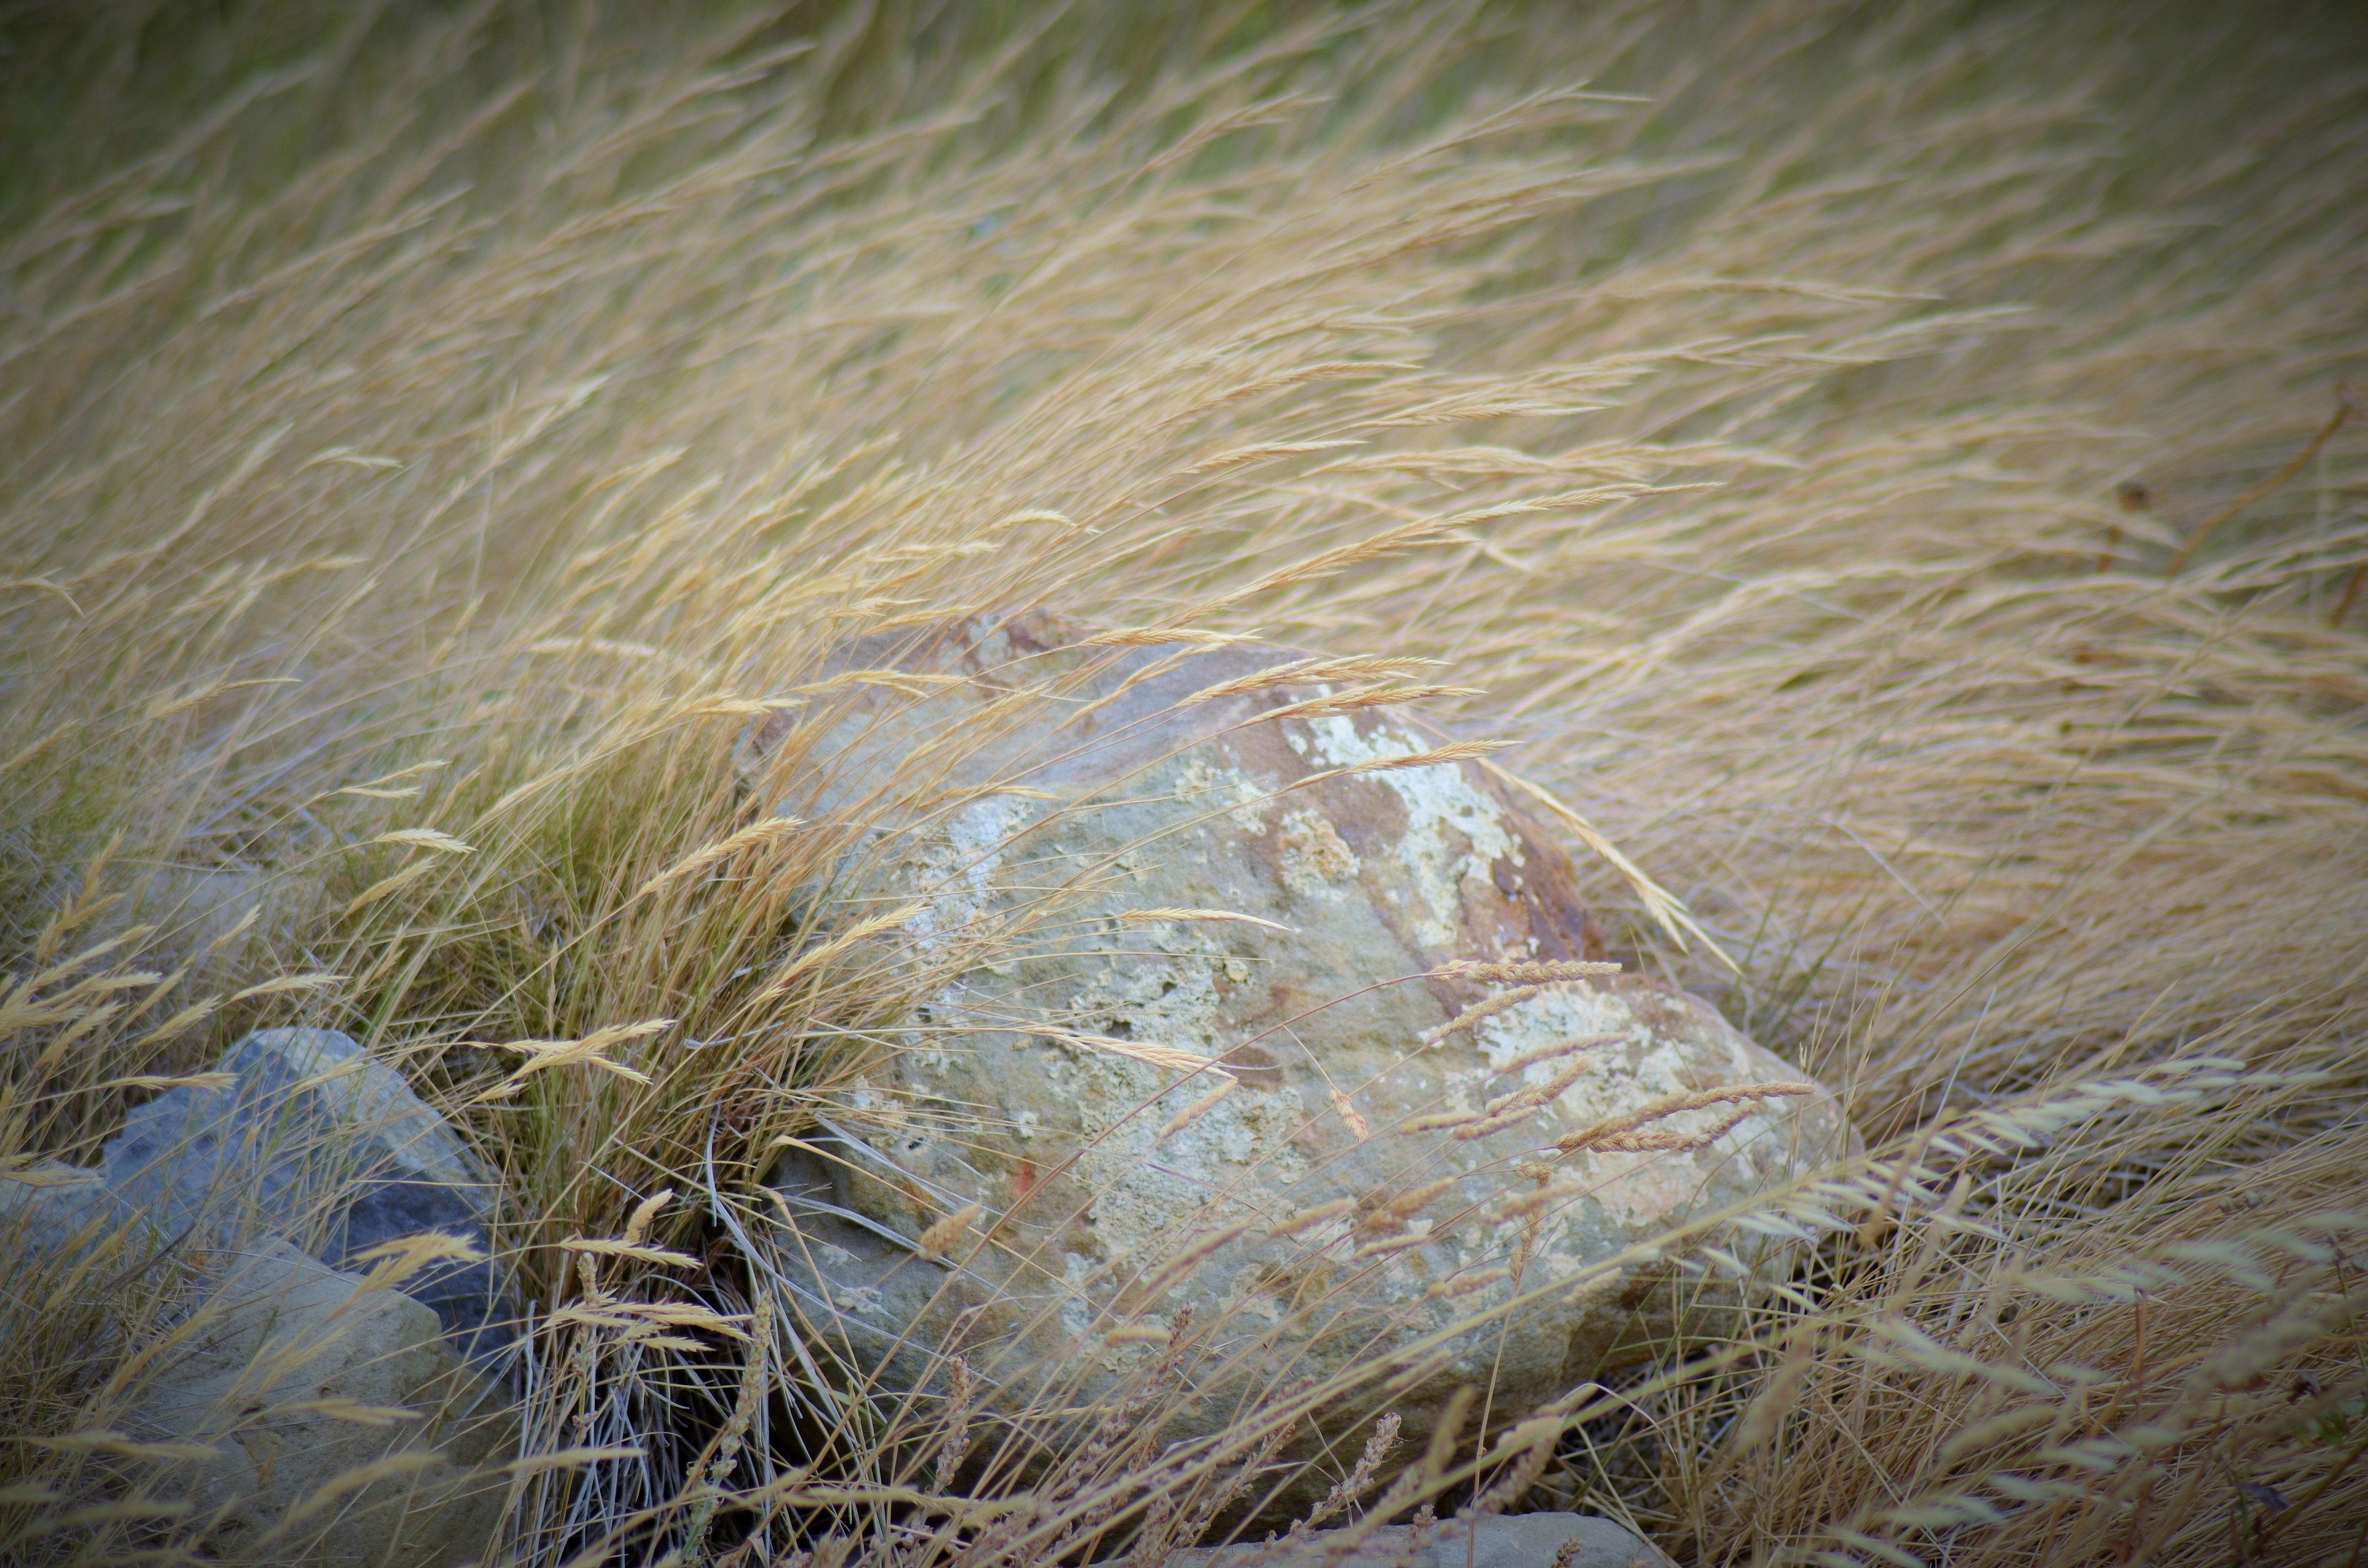
nature, sand, france, wild, green, plants, wild plant, wild flowers, fields, geology, herbs, wild herbs, grass family